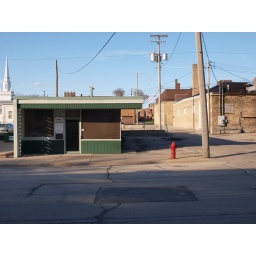
I see this building as the architectural equivalent of sitting back in an easy chair and smoking a pipe.